Jacob Otten Husly

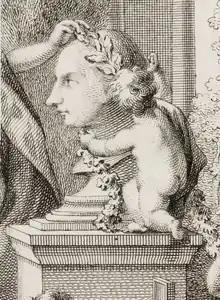
Detail of allegorical portrait of Husly by Reinier Vinkeles in 1765

Jacob Otten Husly (16 November 1738 – 11 January 1796) was an 18th-century architect from the Northern Netherlands.